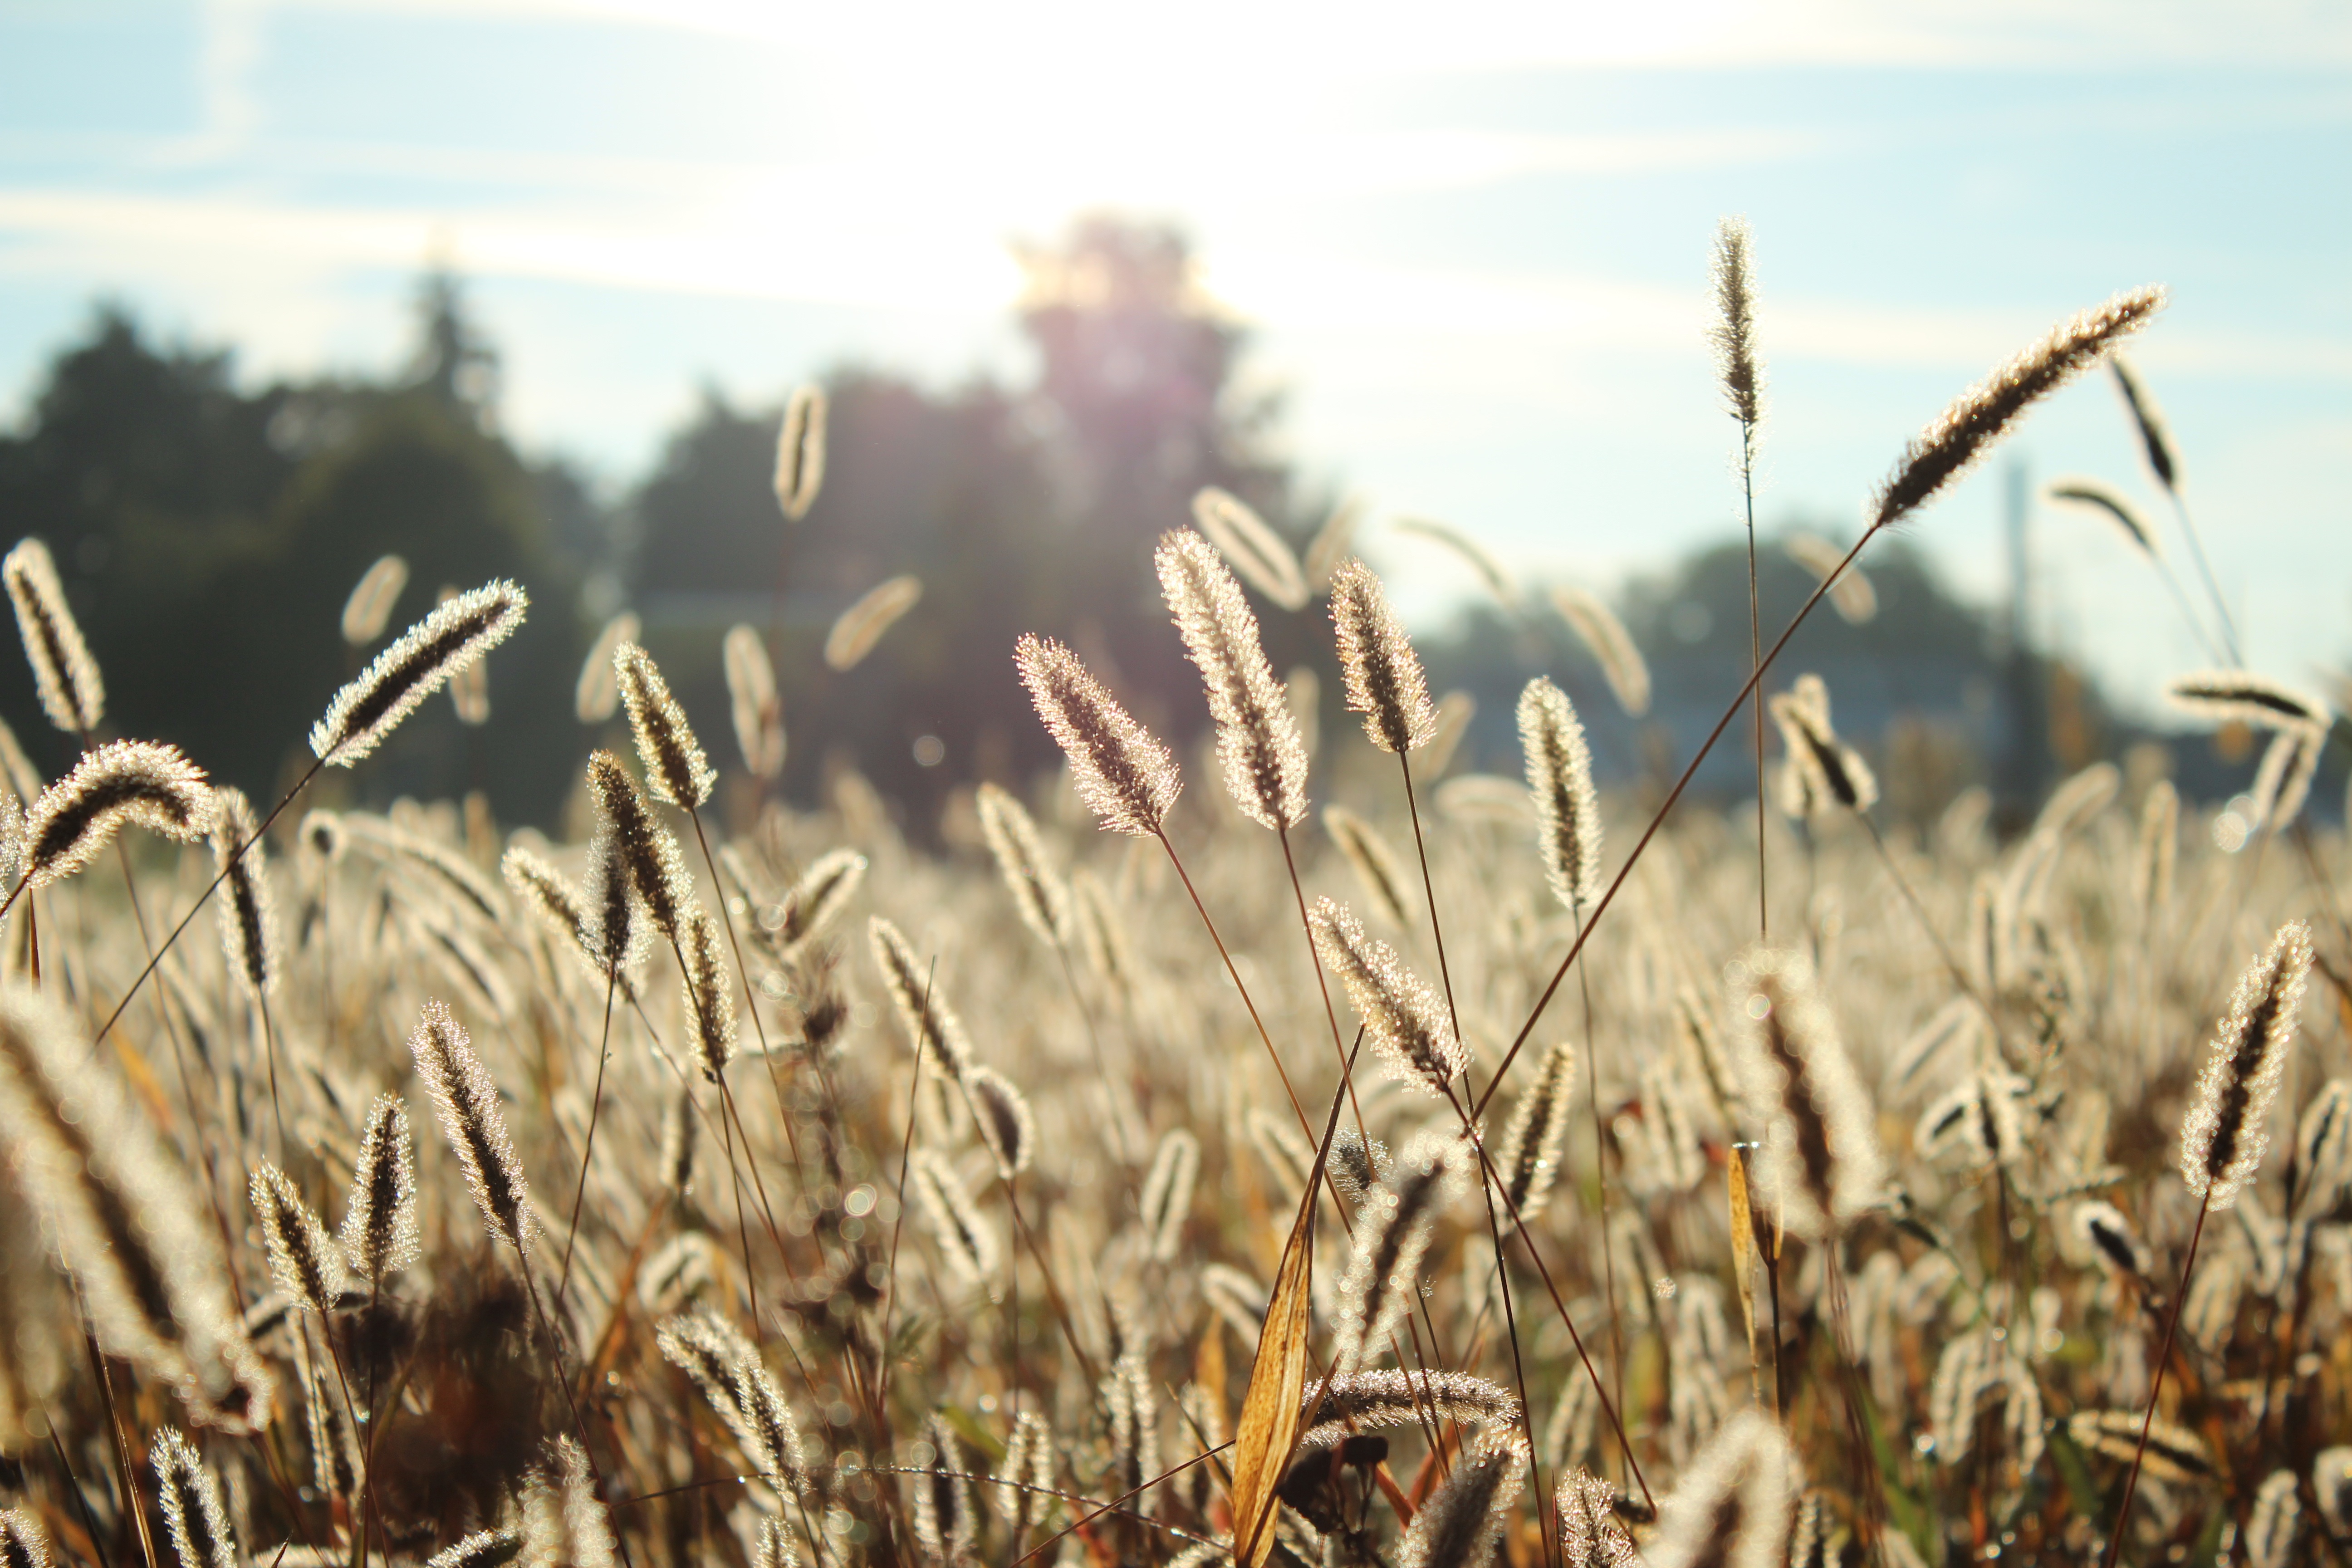
grass, plant, field, meadow, wheat, prairie, dry, food, harvest, crop, agriculture, rye, flowering plant, commodity, grass family, land plant, food grain